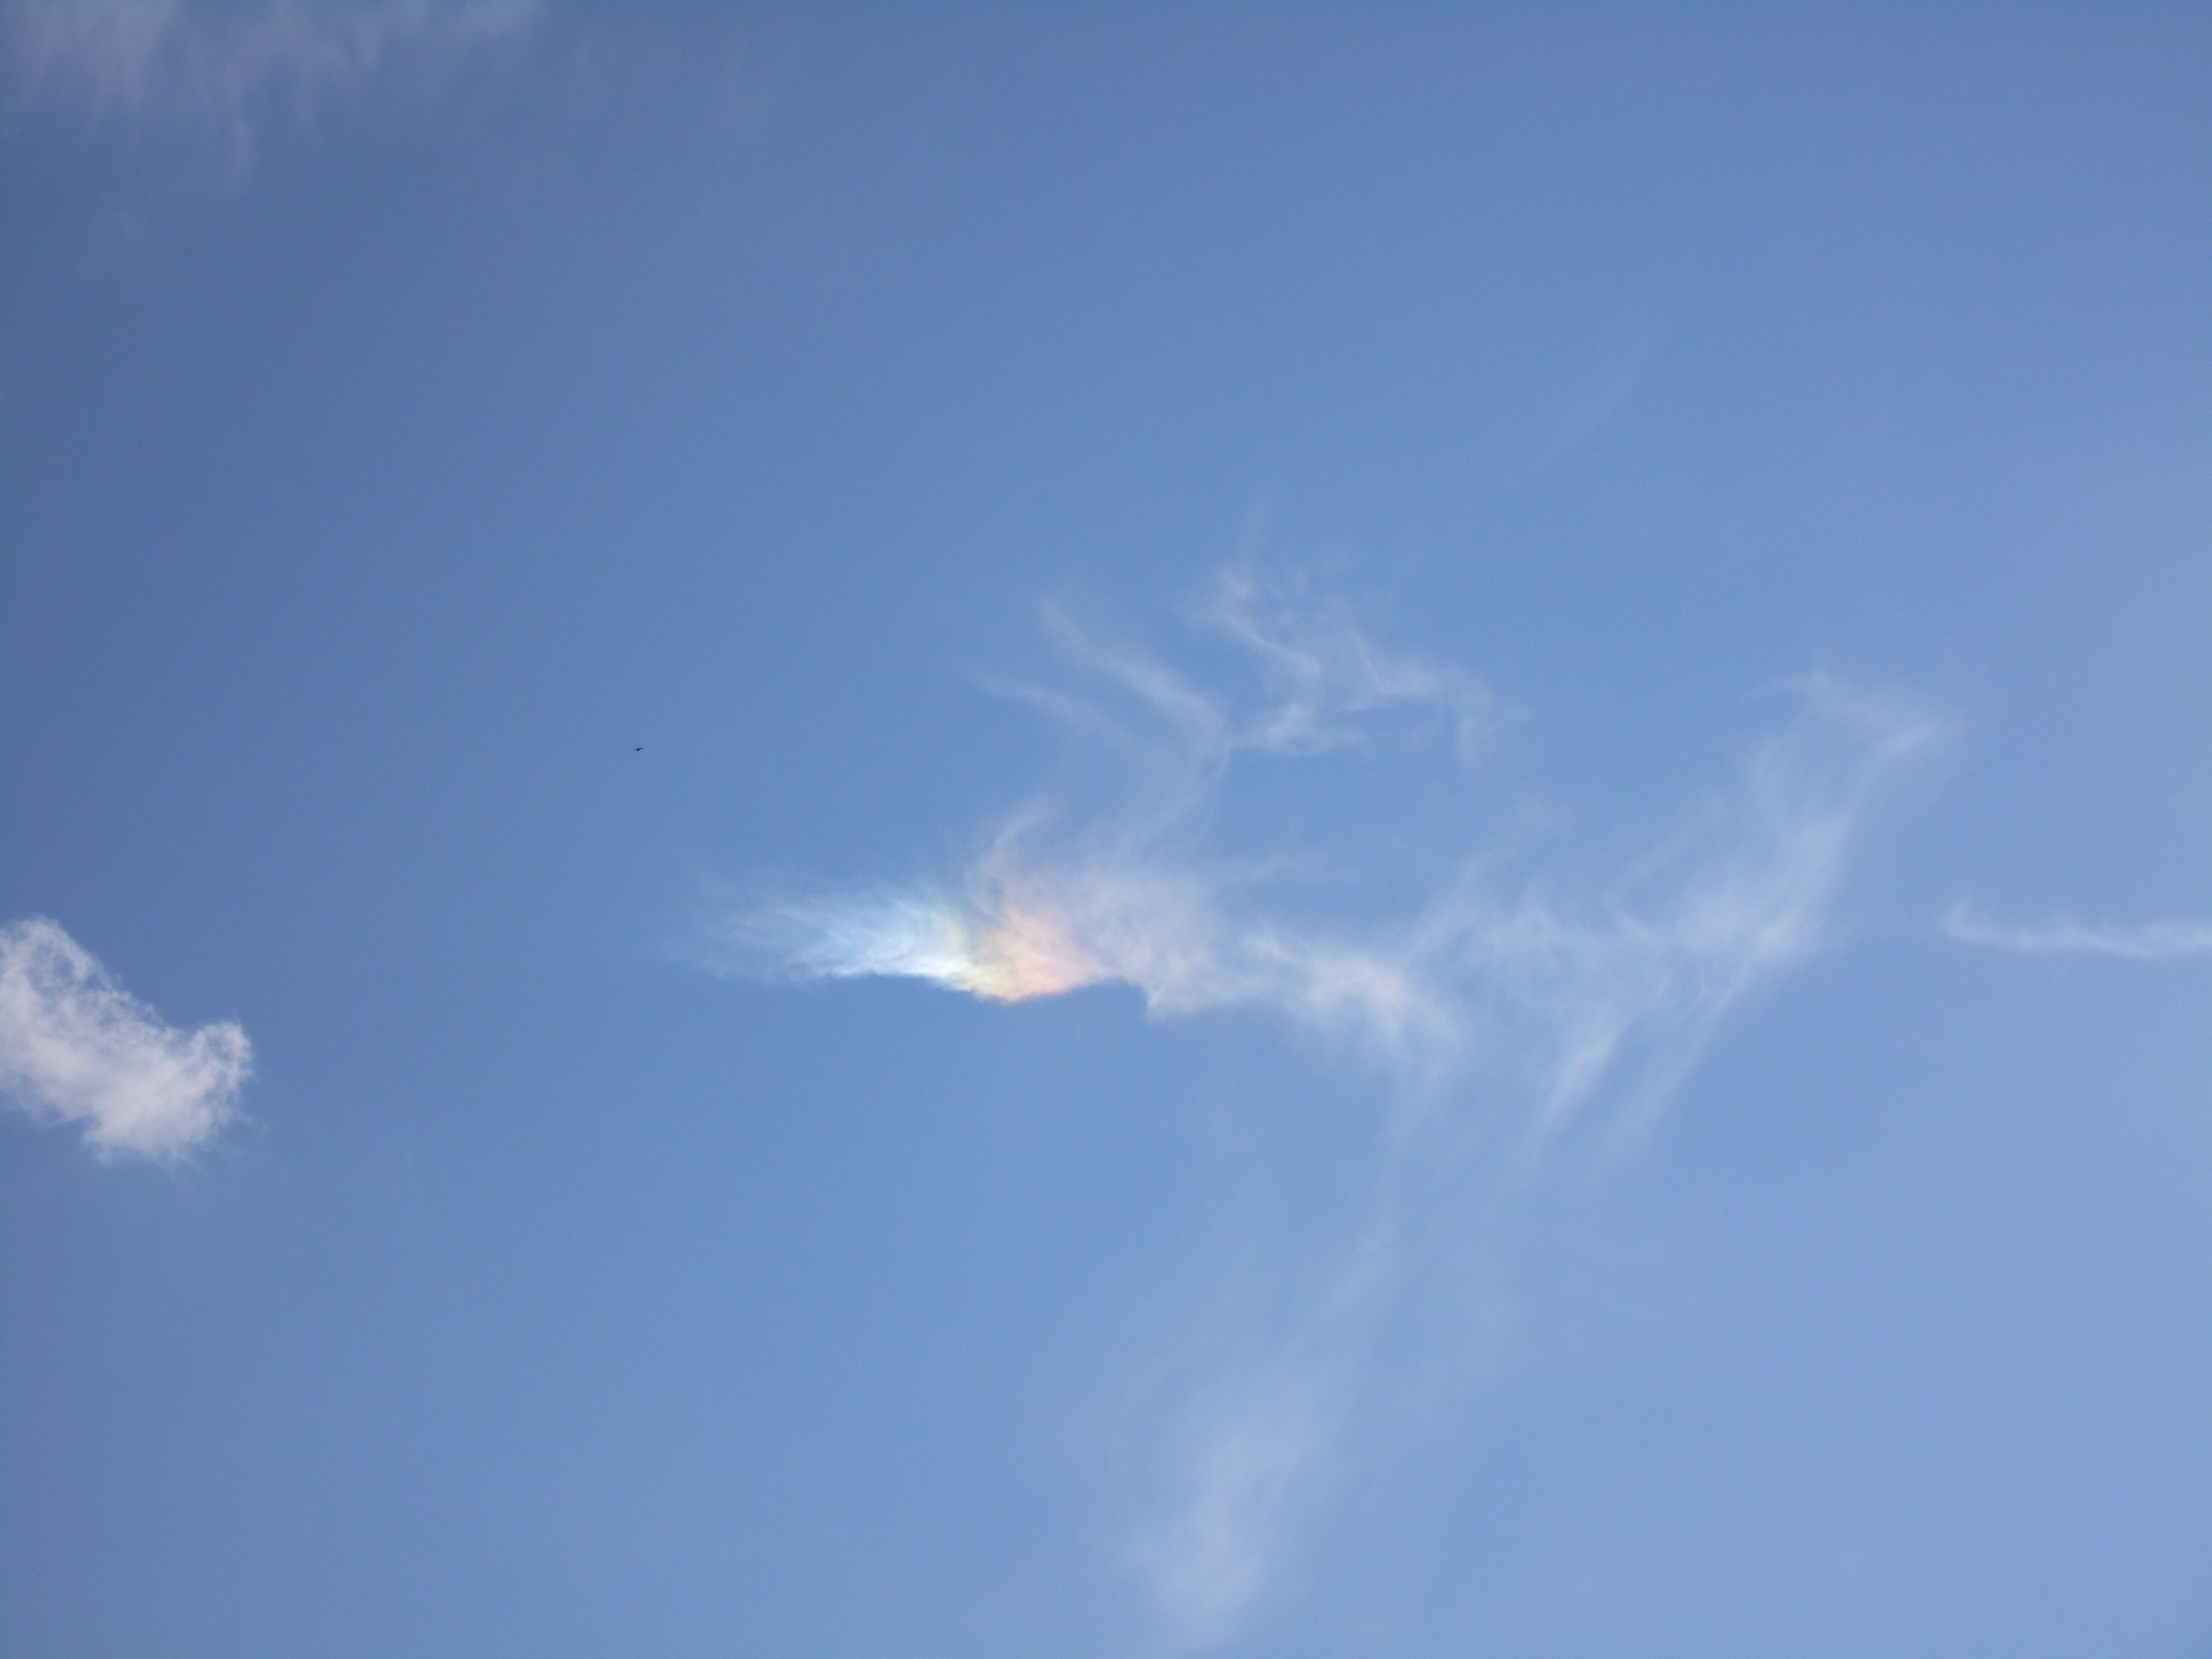
wing, cloud, sky, sunlight, atmosphere, reflection, flight, cumulus, blue, sundog, iridescent, atmospheric, eiskristalle, light effect, meteorological phenomenon, atmosphere of earth, halo effect